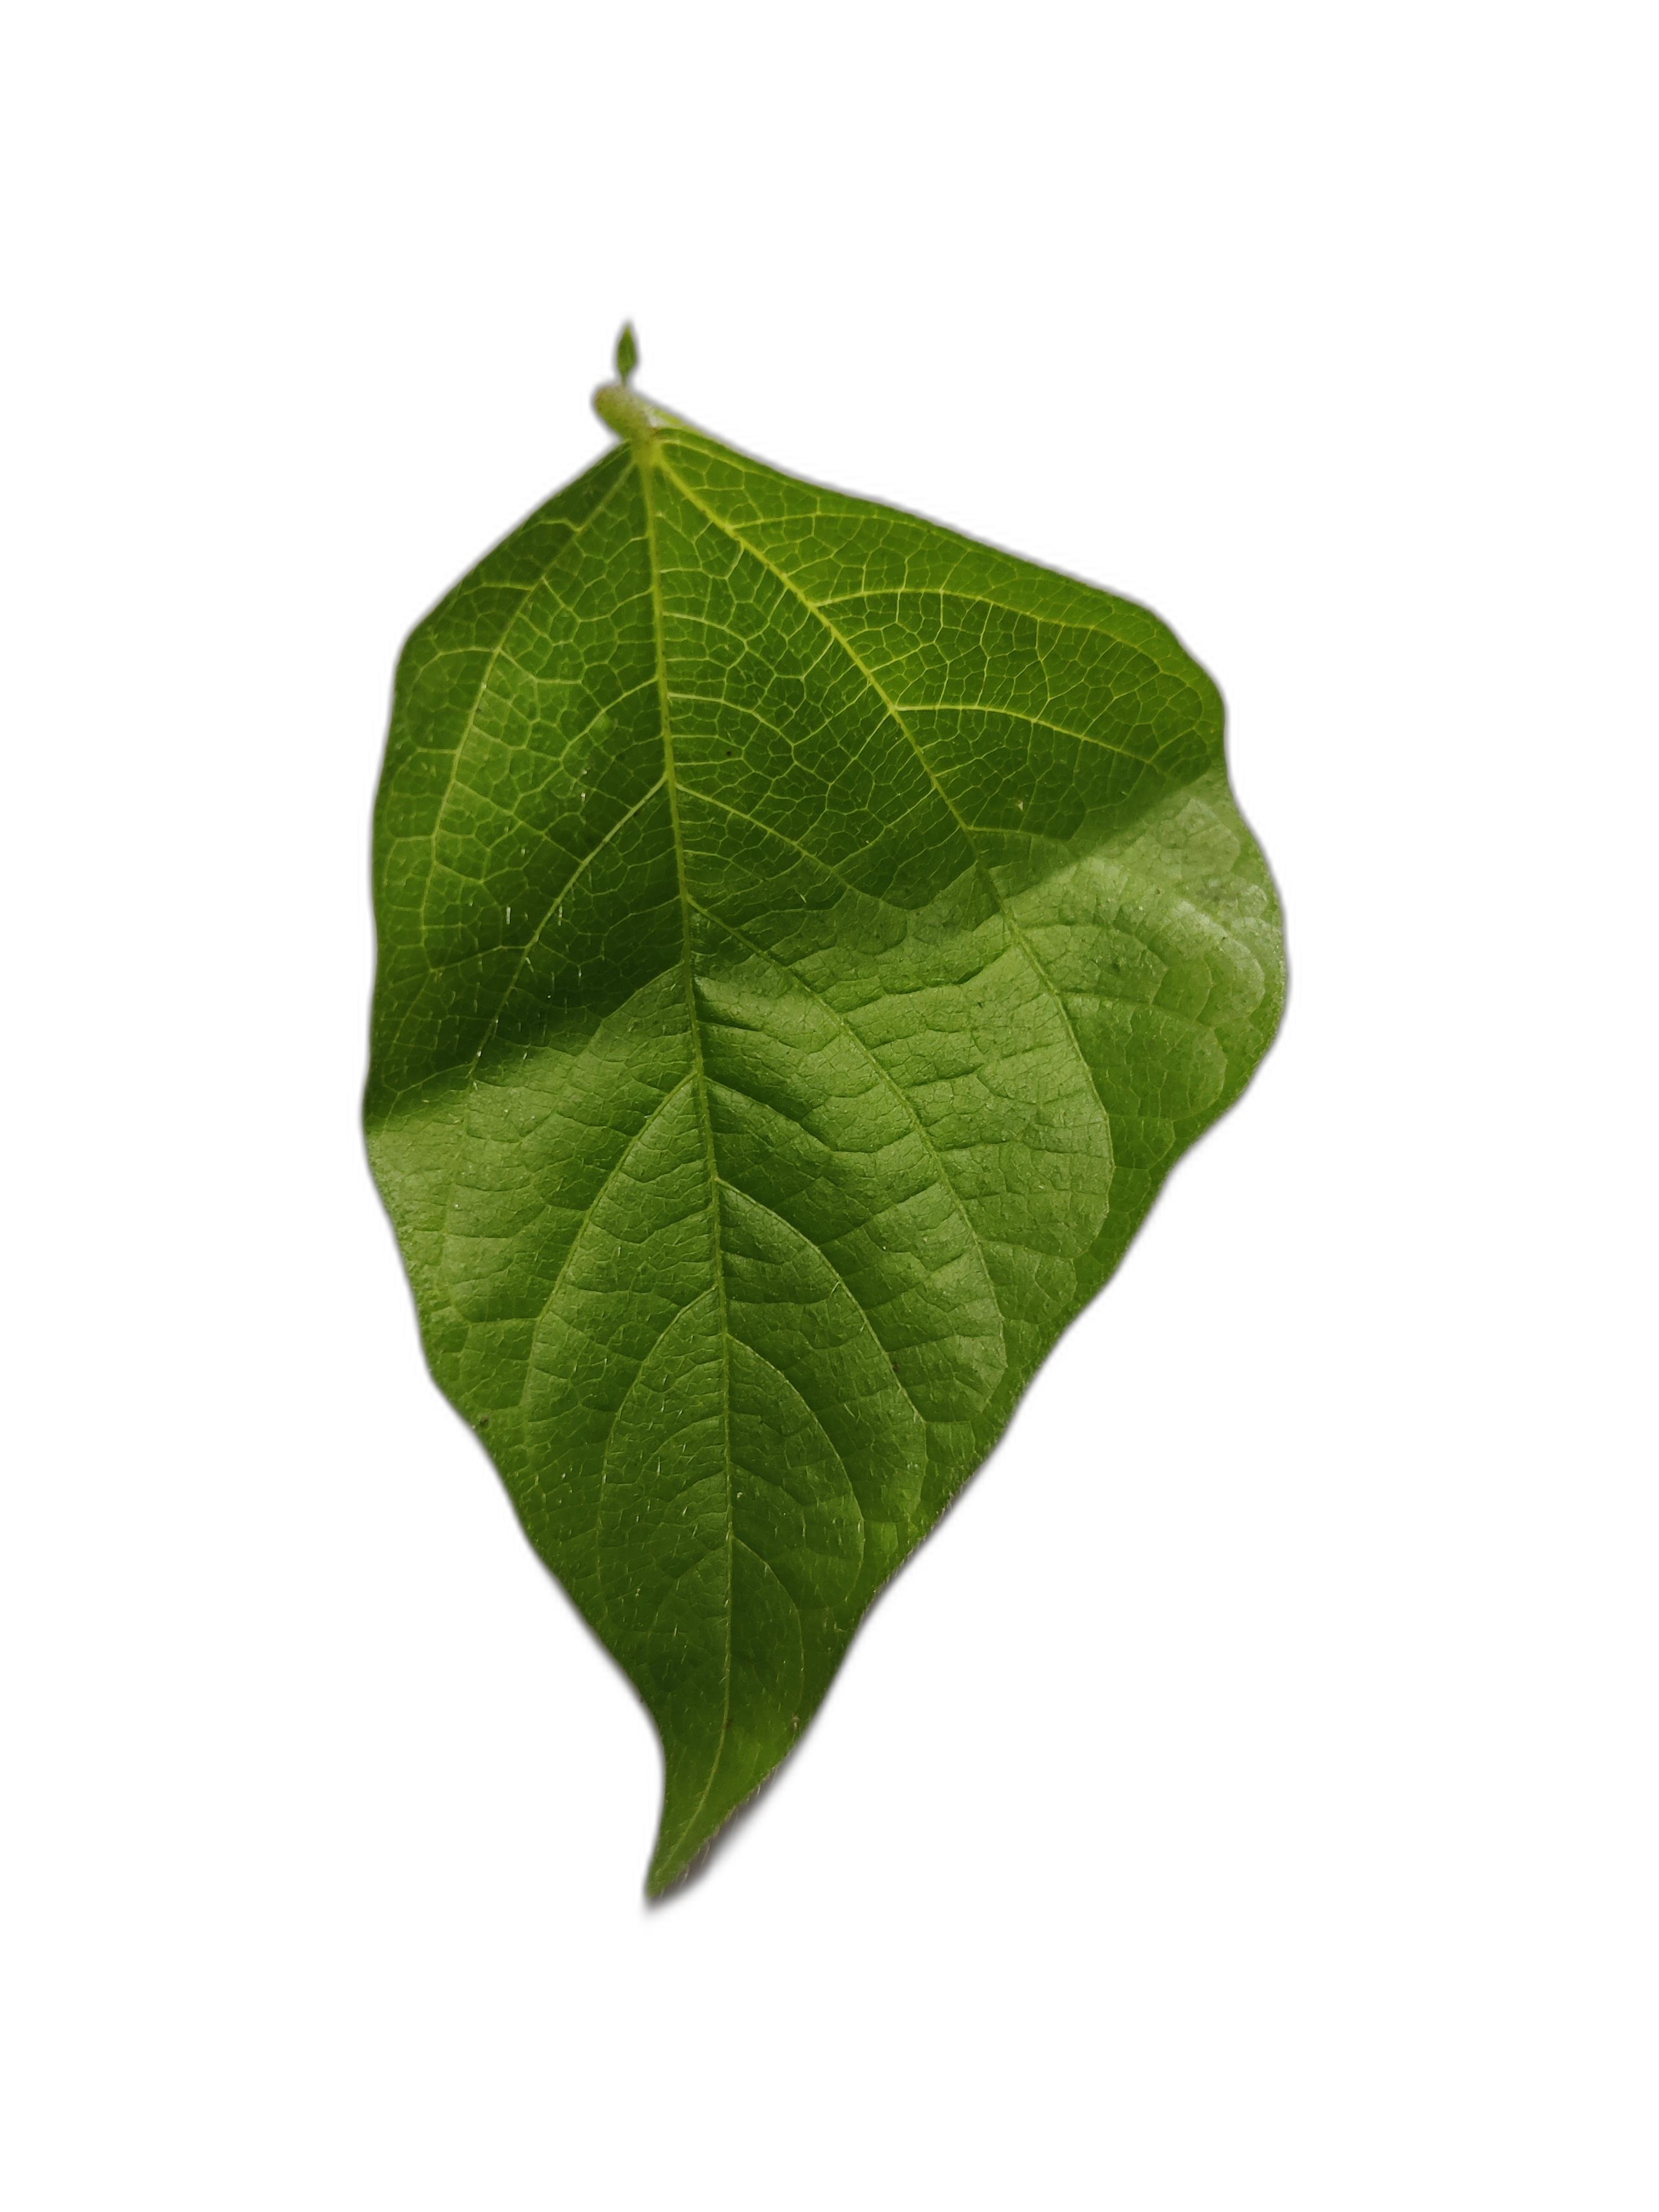
Label: Healthy